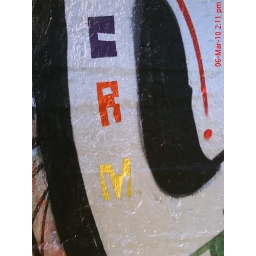
crime in black rock